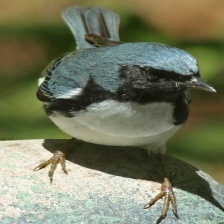
Species: BLACK THROATED WARBLER
Scientific name: SETOPHAGA CAERULESCENS